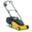
Label: lawn_mower